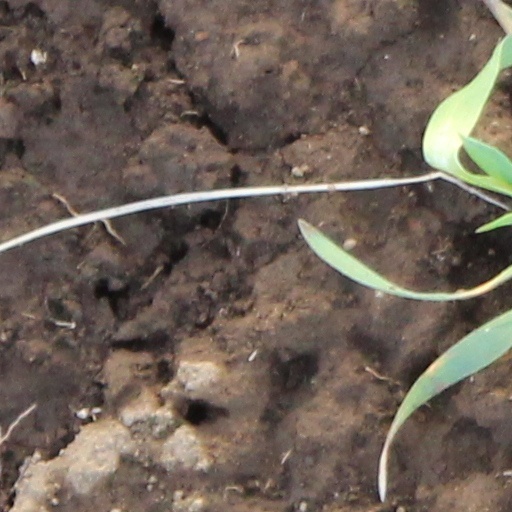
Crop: wheat